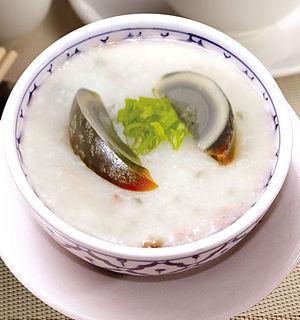
La cuisine du Jiāngsū appelée en Chine sucai est la cuisine de la province côtière du Jiangsu, qui entoure Shanghai et est située au sud du Shandong et au nord du Zhejiang. C’est une province de plaines disposant de nombreux cours d'eau. Le chef-lieu est Nankin. La partie du sud, autour de la ville de Suzhou, est très prospère, bénéficiant de la proximité de Shanghai. Le climat y est relativement tempéré et le sol fertile.